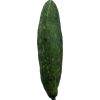
Label: Cucumber 3